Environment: real
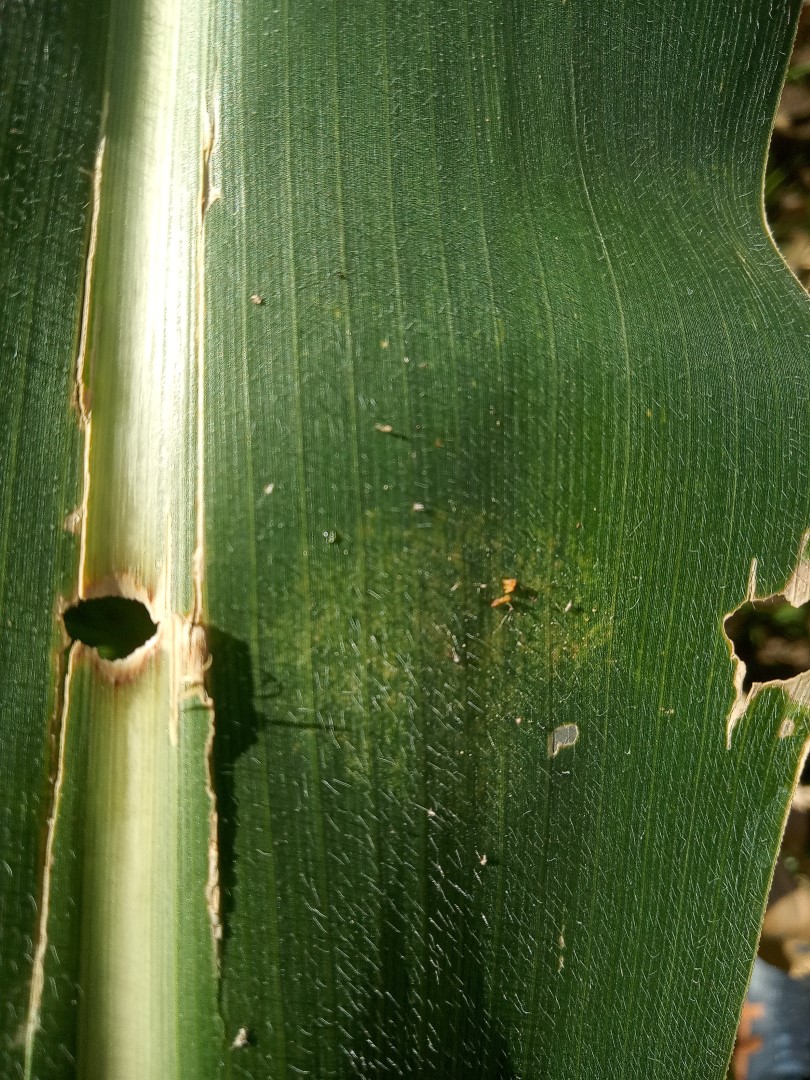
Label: fall_armyworm